St Michael and All Angels Church, Brownsover

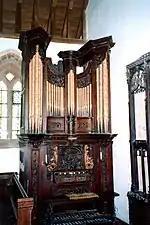
A pipe organ in a church with an elaborately carved wooden case

The interior is mainly plastered and whitewashed. It is floored with 19th-century polychrome tiles. In the south wall is a piscina. The font is circular and dates from the 13th century. The east window contains 20th-century stained glass commemorating Lawrence Sheriff, the founder of Rugby School. All the other windows contain plain glass. In the church is a rectangular wooden screen dating from the 15th century and later. The wooden pulpit is Flemish, dating from the 18th century, and is set into the east wall of the nave. The organ case is German and highly decorated. It was made in 1660, originally for St John's College, Cambridge, and was moved here in the late 19th century. The single-manual organ was built in 1876 by the Bryceson Brothers.